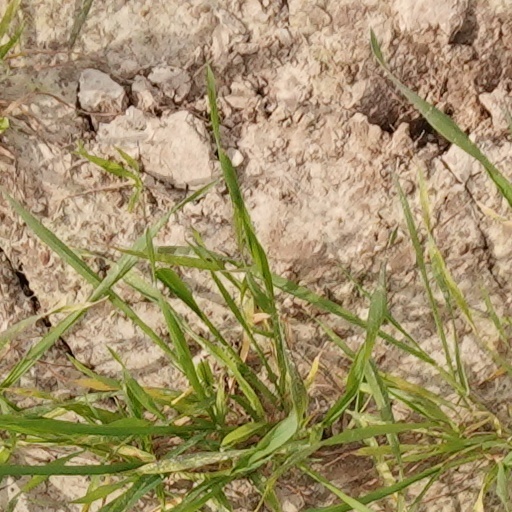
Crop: wheat